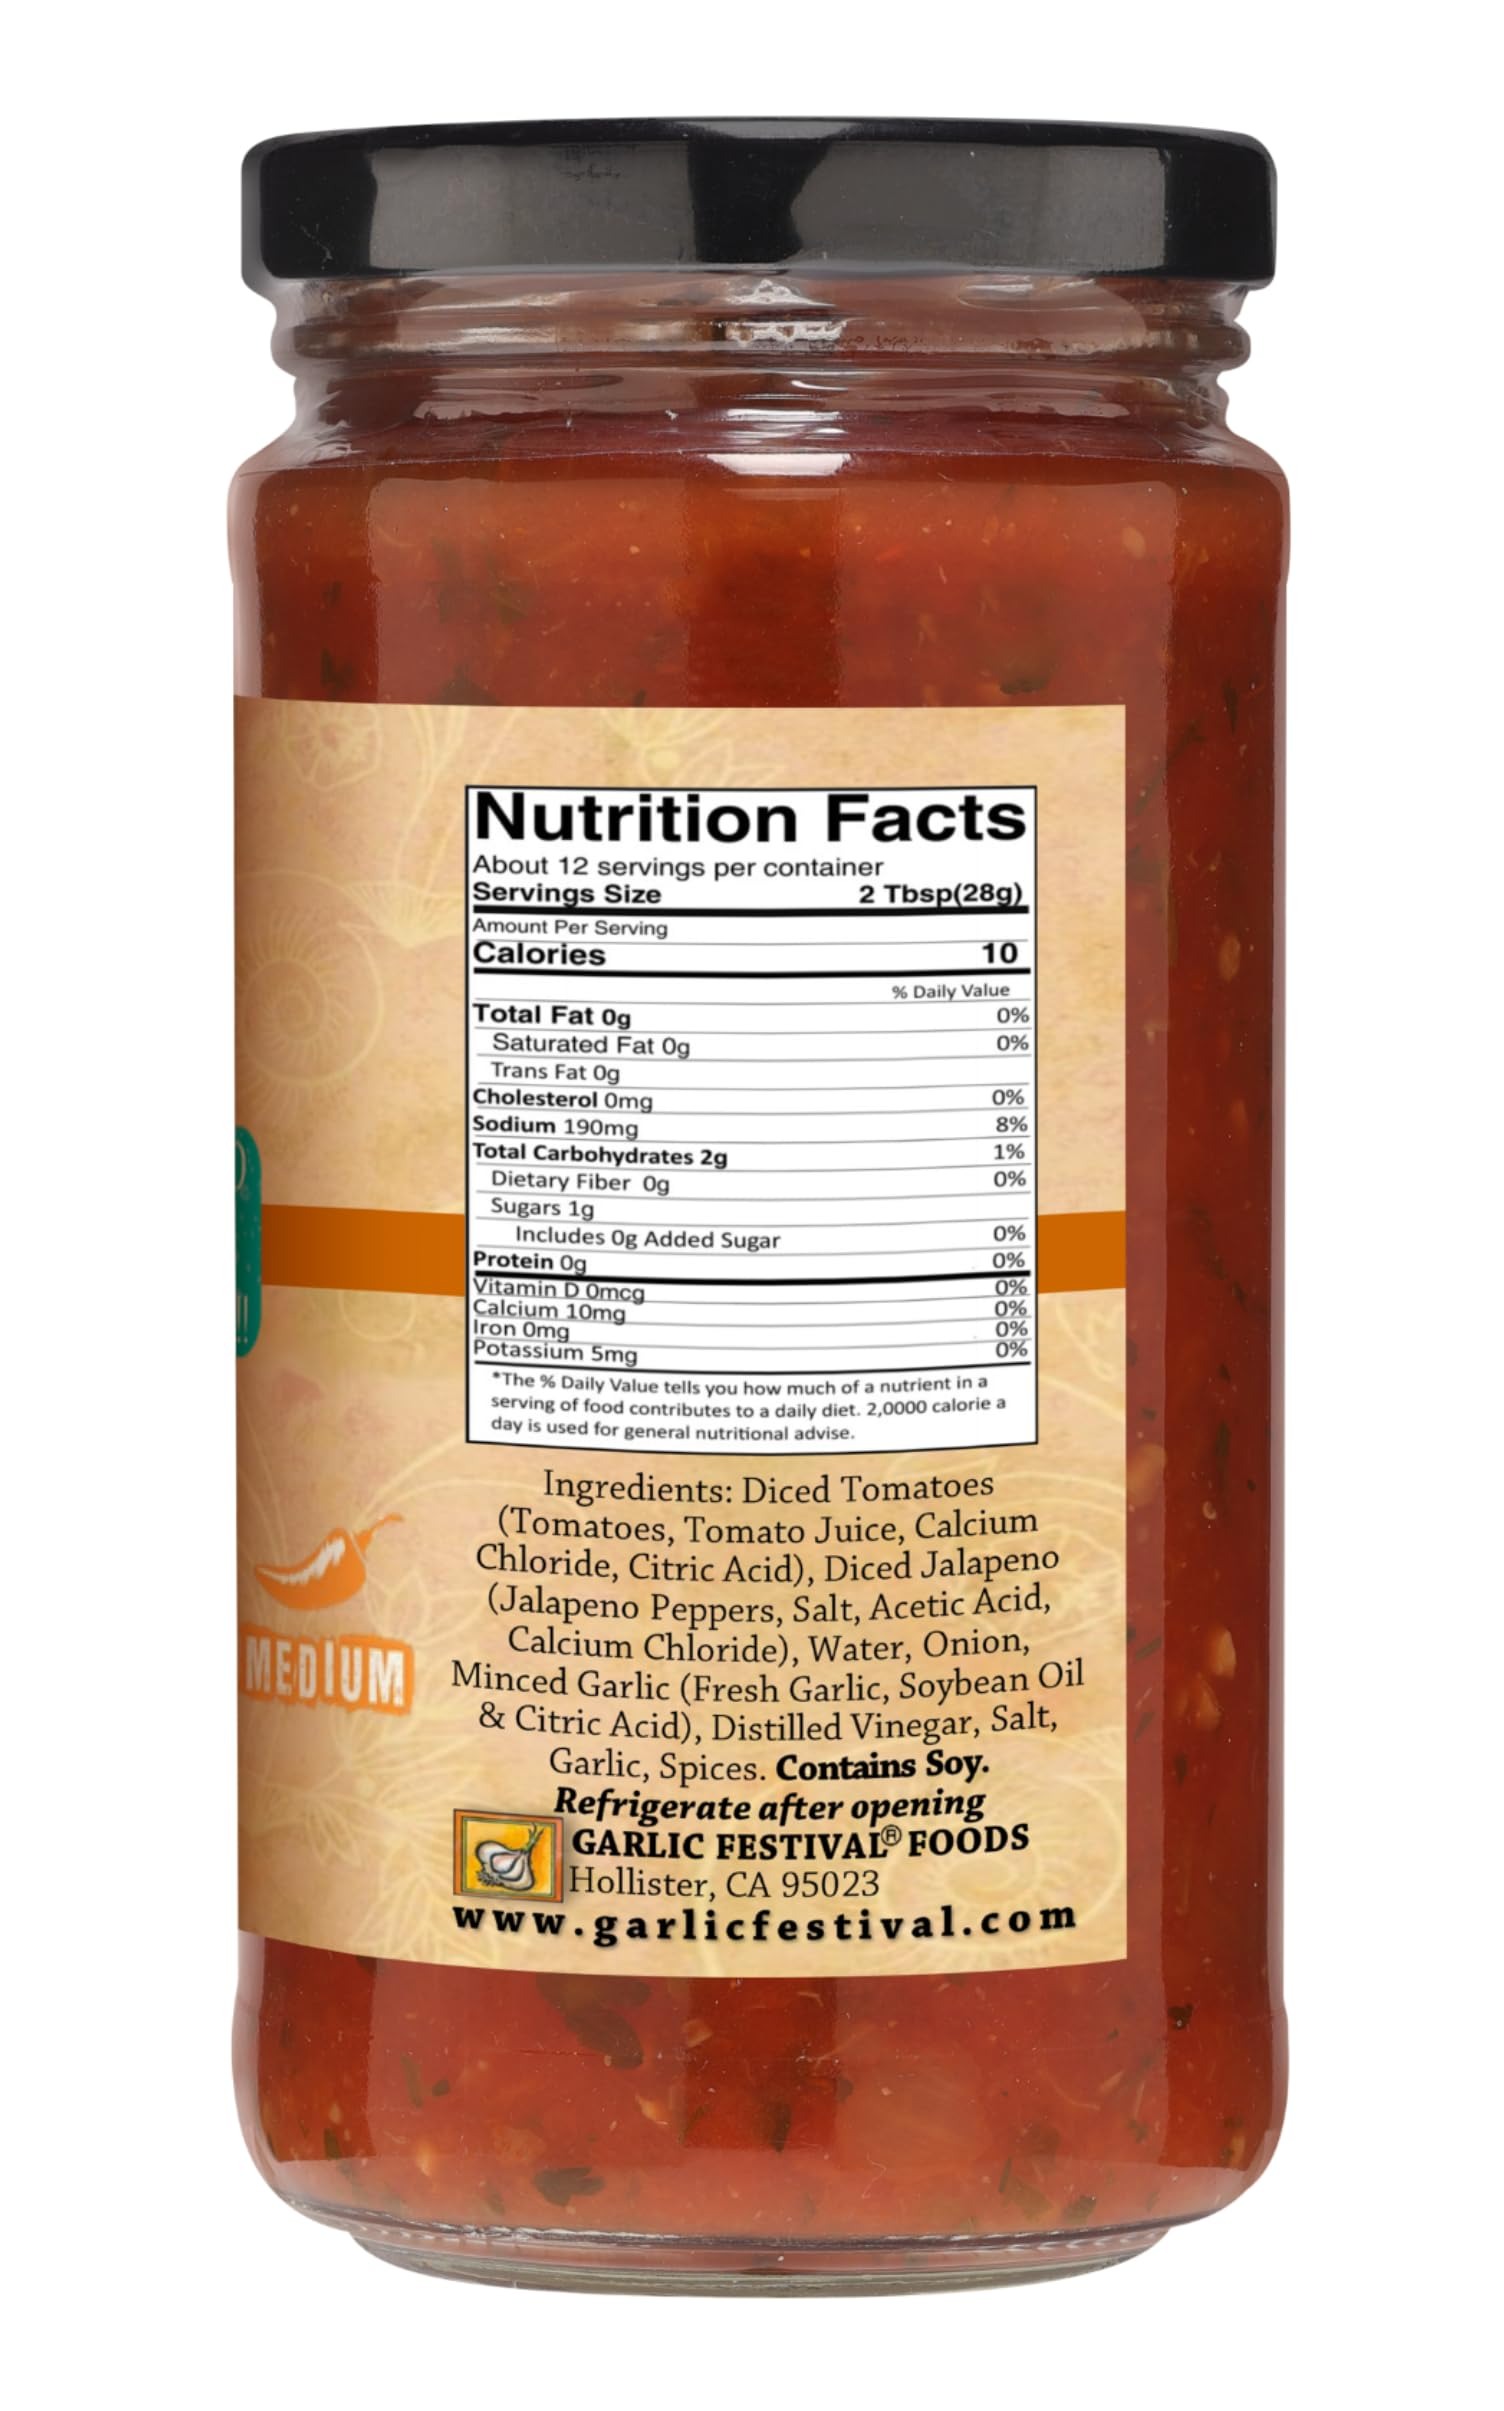
Item Name: Garlic Festival Foods Triple Garlic Salsa 12 oz.
Bullet Point 1: Triple the Garlic! Using Roasted, Chopped & Pickled Garlic for the true garlic lover.
Bullet Point 2: This is as fresh as a jarred garlic salsa can get.
Bullet Point 3: Just a bit spicy in heat with a nice bite, this garlic salsa is the ideal companion for chips, tacos and enchiladas.
Bullet Point 4: Gluten Free
Bullet Point 5: Heart Healthy
Product Description: Triple the Garlic! Fresh Mined Garlic for the true garlic lover. This is as fresh as a jarred garlic salsa can get. Just a bit spicy in heat with a nice bite, this garlic salsa is the ideal companion for chips, tacos and enchiladas. We have even been told that people have mixed this wonderful garlic salsa with mayonnaise in creating a dip for fries. Combine with softened butter and refrigerate for a garlic salsa compound butter; wonderful on grilled steak. Wake up by stirring into scrambled eggs. Net Wt. 12 oz. jar
Value: 12.0
Unit: Ounce

Price: 17